Casaletto Spartano

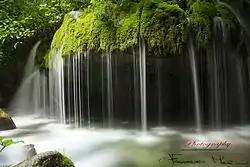
"Capelli di Venere" ("Venus' hair") waterfall

Casaletto Spartano is a town and "comune" in the province of Salerno in the Campania region of south-western Italy.